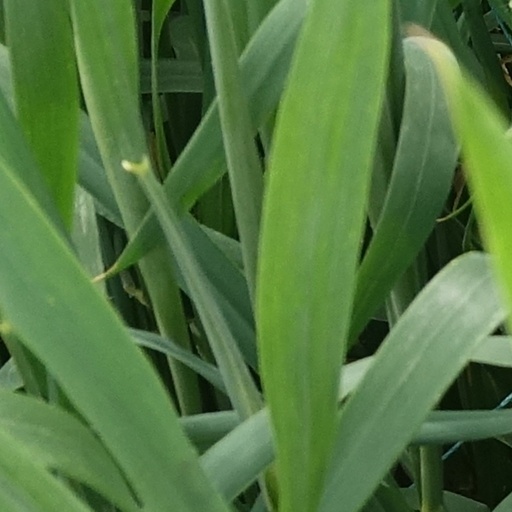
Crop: wheat